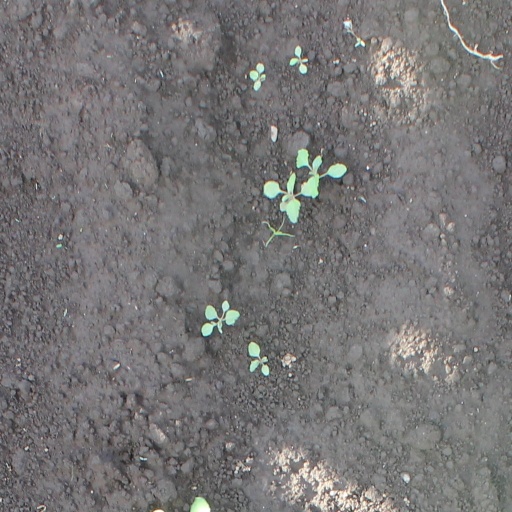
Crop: soybean